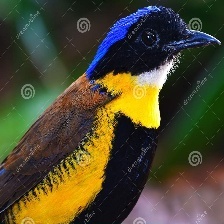
Species: GURNEYS PITTA
Scientific name: HYDRORNIS GURNEYI